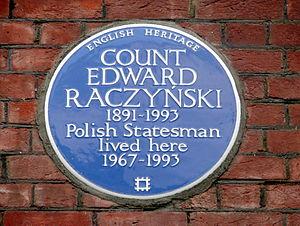
Edward Bernard Raczyński armories Nałęcz, né le 19 décembre 1891 à Zakopane, mort le 30 juillet 1993 à Londres, est un homme d'État polonais. Il fut le quatrième président de la République de Pologne en exil de 1979 jusqu'à 1986. Diplomate, écrivain, il fut notamment ambassadeur de Pologne à Londres et ministre des Affaires étrangères au sein du gouvernement polonais en exil du temps de guerre.
Lennox Gardens est un square de Londres.